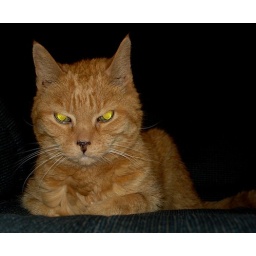
orange cat...glowing yellow eyes...it's getting near Halloween (though Thera is only 'possessed' when eating catnip)